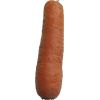
Label: Carrot 1